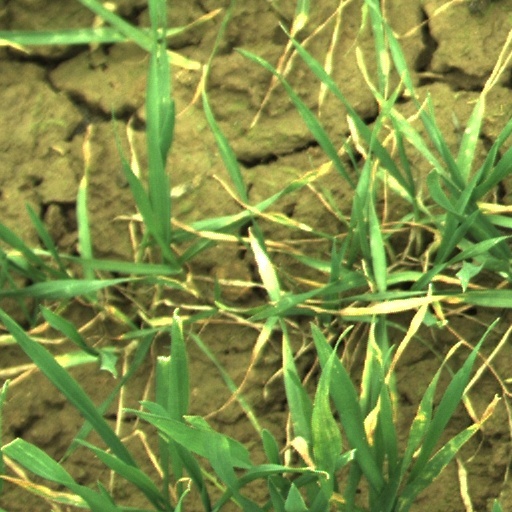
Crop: wheat